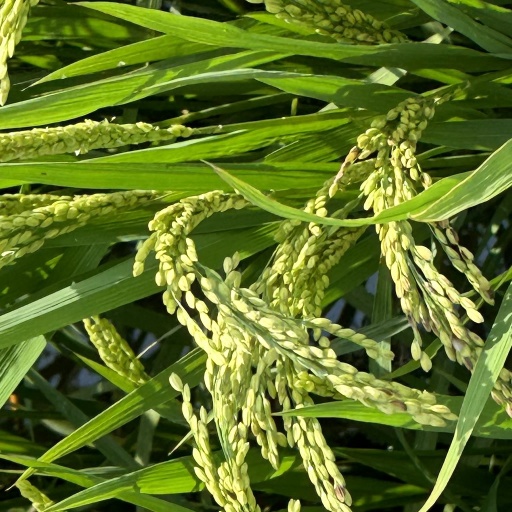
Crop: rice